James Dickson (merchant)

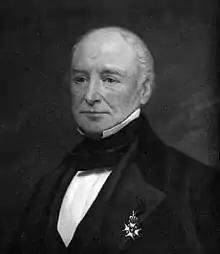
James Dickson (1784-1855)

James Dickson (3 February 1784 – 17 November 1855) was a Scottish-Swedish merchant, industrialist, banker and philanthropist active in Gothenburg, Sweden. He served as a "kommerseråd" (member of the Swedish National Board of Trade).